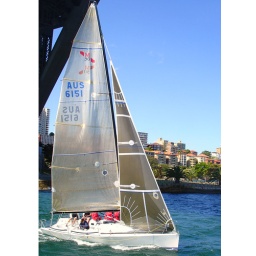
boat under the bridge sydney